Dive planning

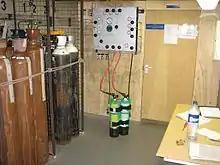
Gas blending equipment

Scuba gas planning is the aspect of dive planning which deals with the calculation or estimation of the amounts and mixtures of gases to be used for a planned dive profile, and can be critical to the safety of the dive. The scuba diver by definition is independent of surface supply and, in general, must carry all gas needed for the dive, though in limited circumstances depots of drop cylinders may be placed along the route of the dive for use on the return. This requires the route to be marked and the divers to return along the marked route, and is particularly suited to penetration dives, such as wreck and cave dives.